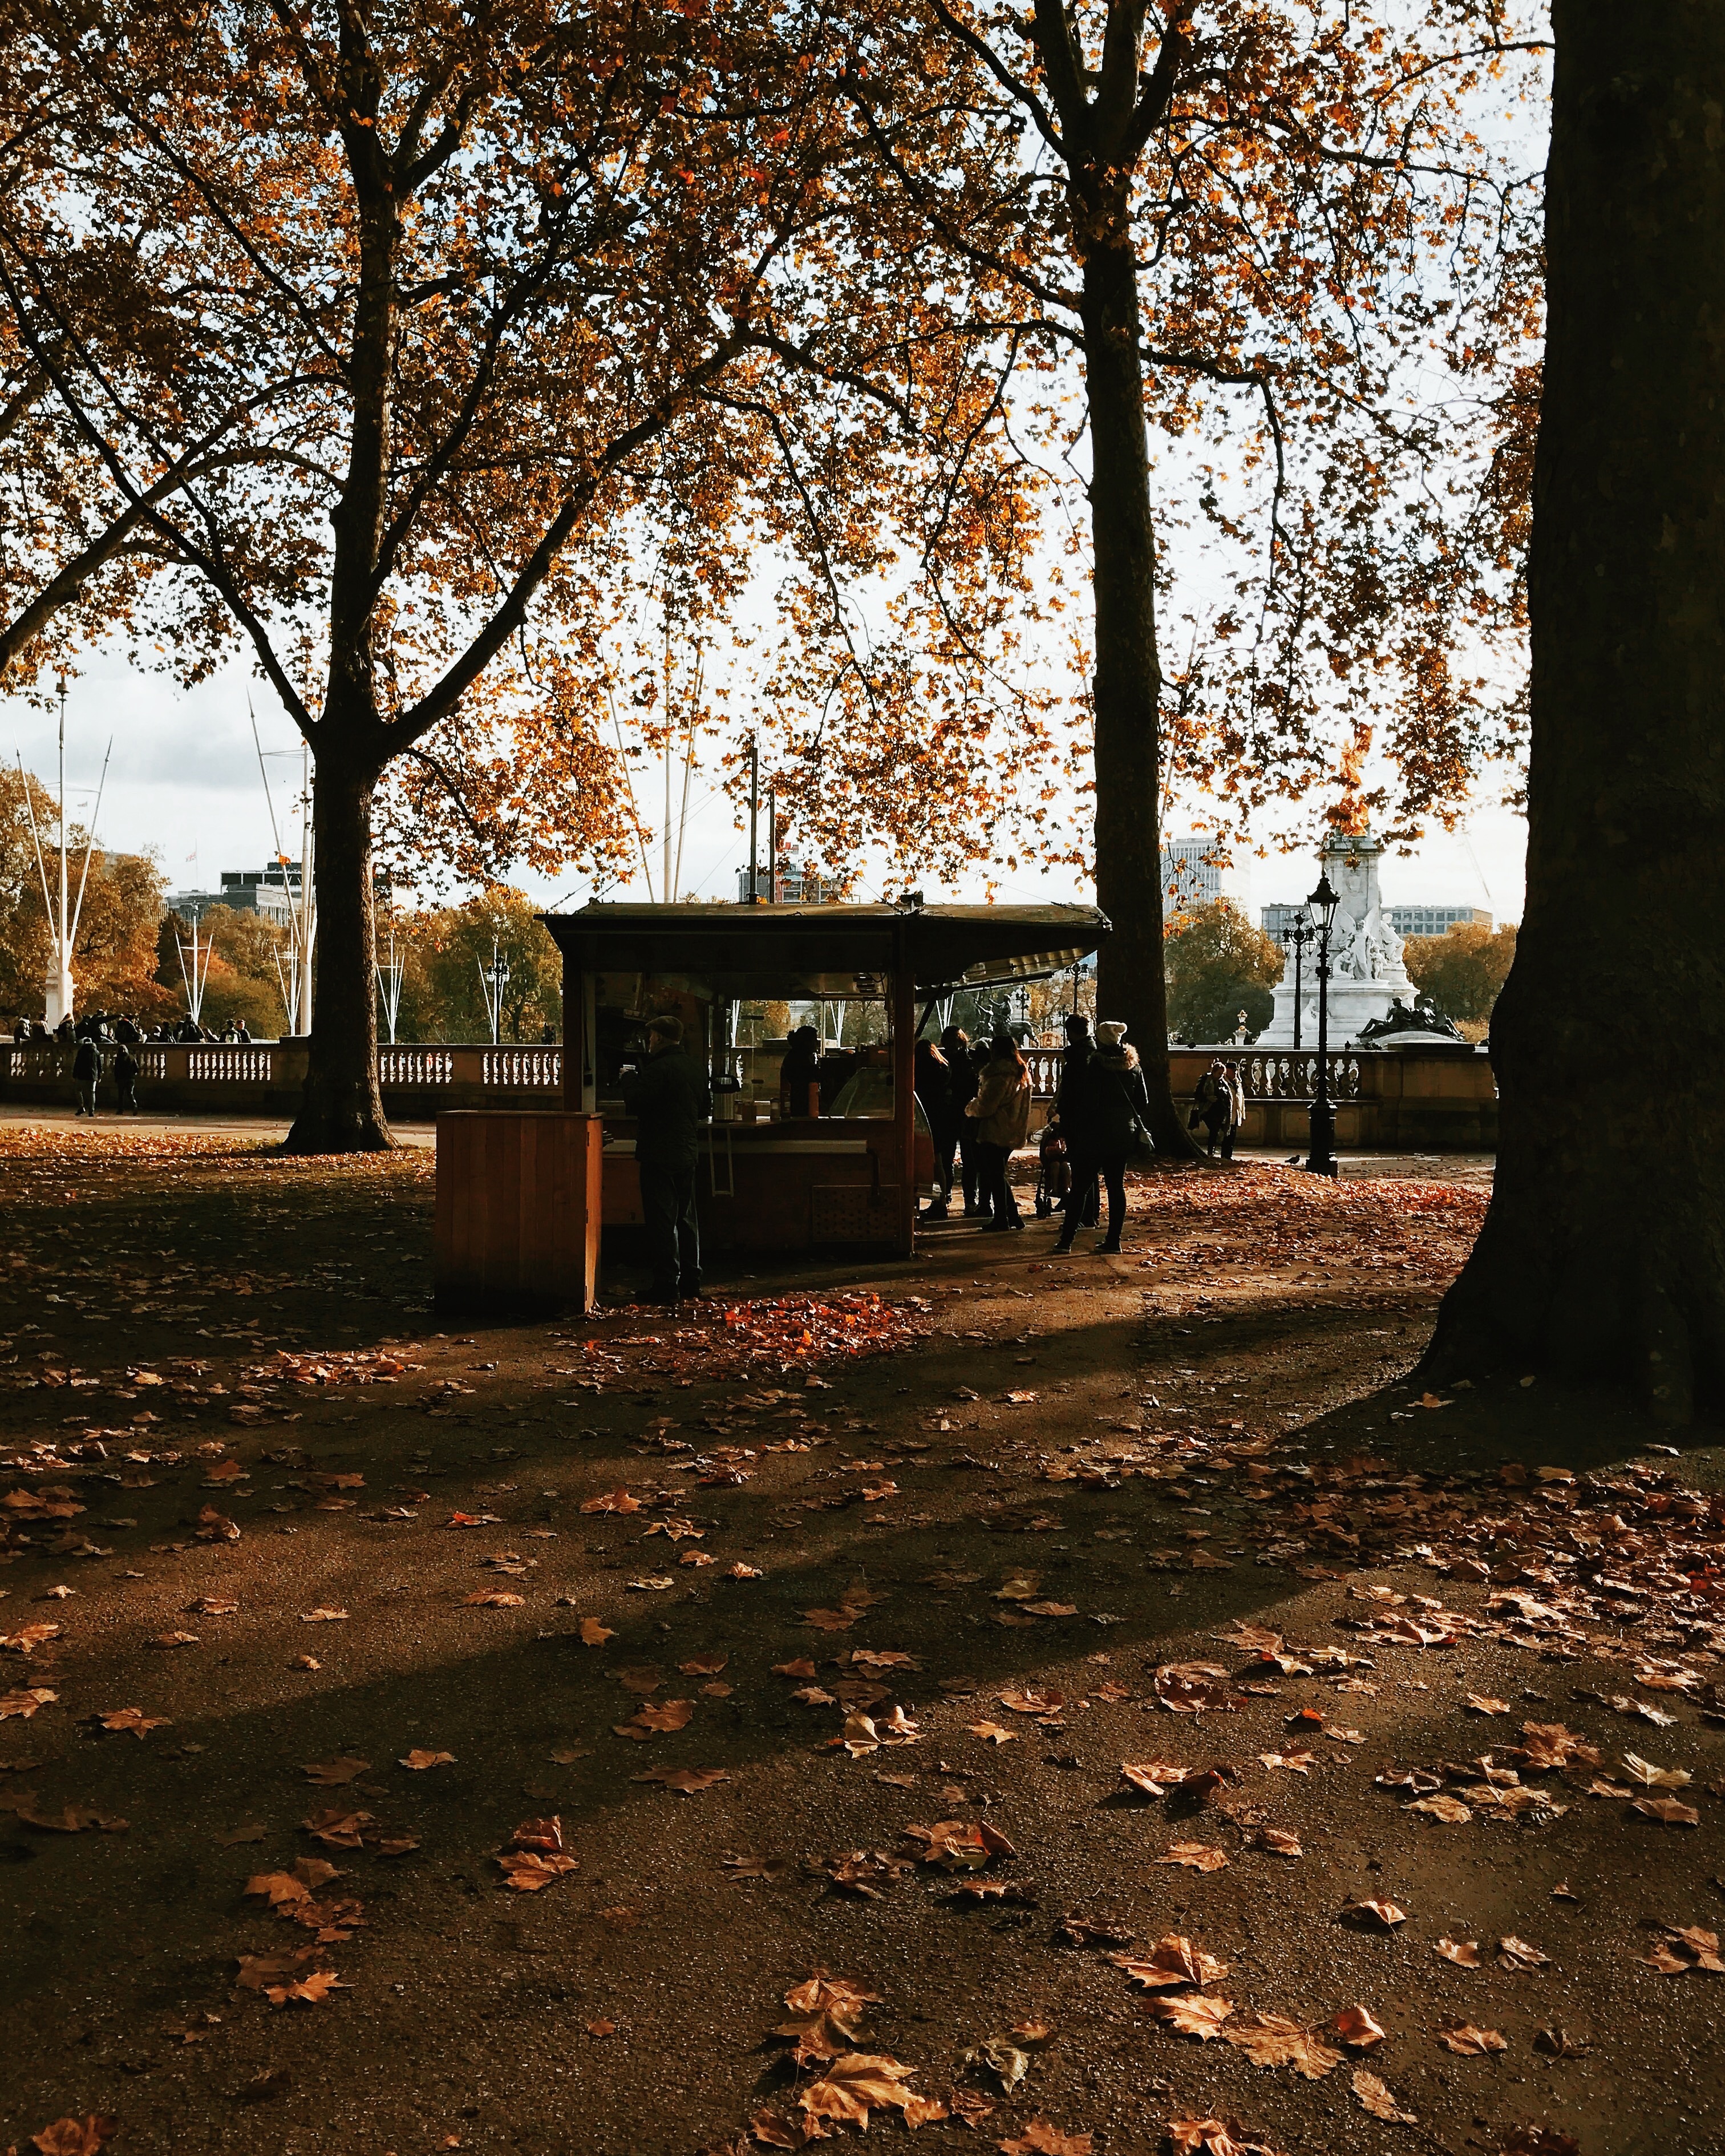
tree, light, plant, sunlight, morning, leaf, flower, evening, spring, autumn, season, photograph, urban area, woody plant